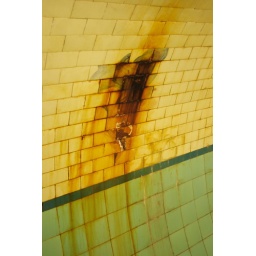
Water stained wall in the pedestrian tunnel beneath the river Tyne